Piret Jaaks

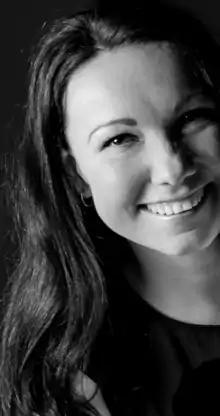
Piret Jaaks

She has graduated from University of Tartu in theatre science. After graduating, she started her doctoral studies at Estonian Academy of Music and Theatre.